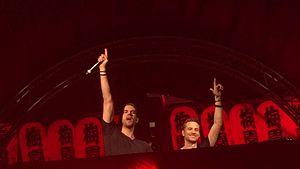
Jewelz & Sparks est un duo de disc jockeys et producteurs allemands formé en 2011.